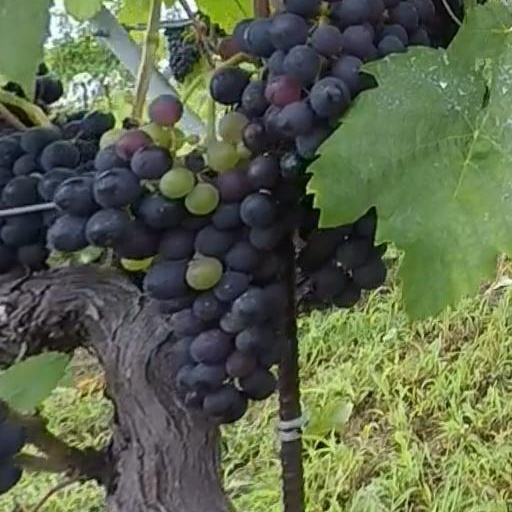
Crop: grape